Elsnigk (Anh) station

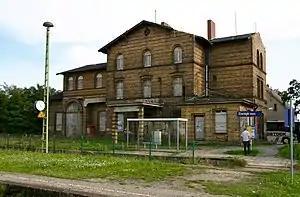
2011

Elsnigk (Anh) station is a railway station in the municipality of Elsnigk, located in the Anhalt-Bitterfeld district in Saxony-Anhalt, Germany.